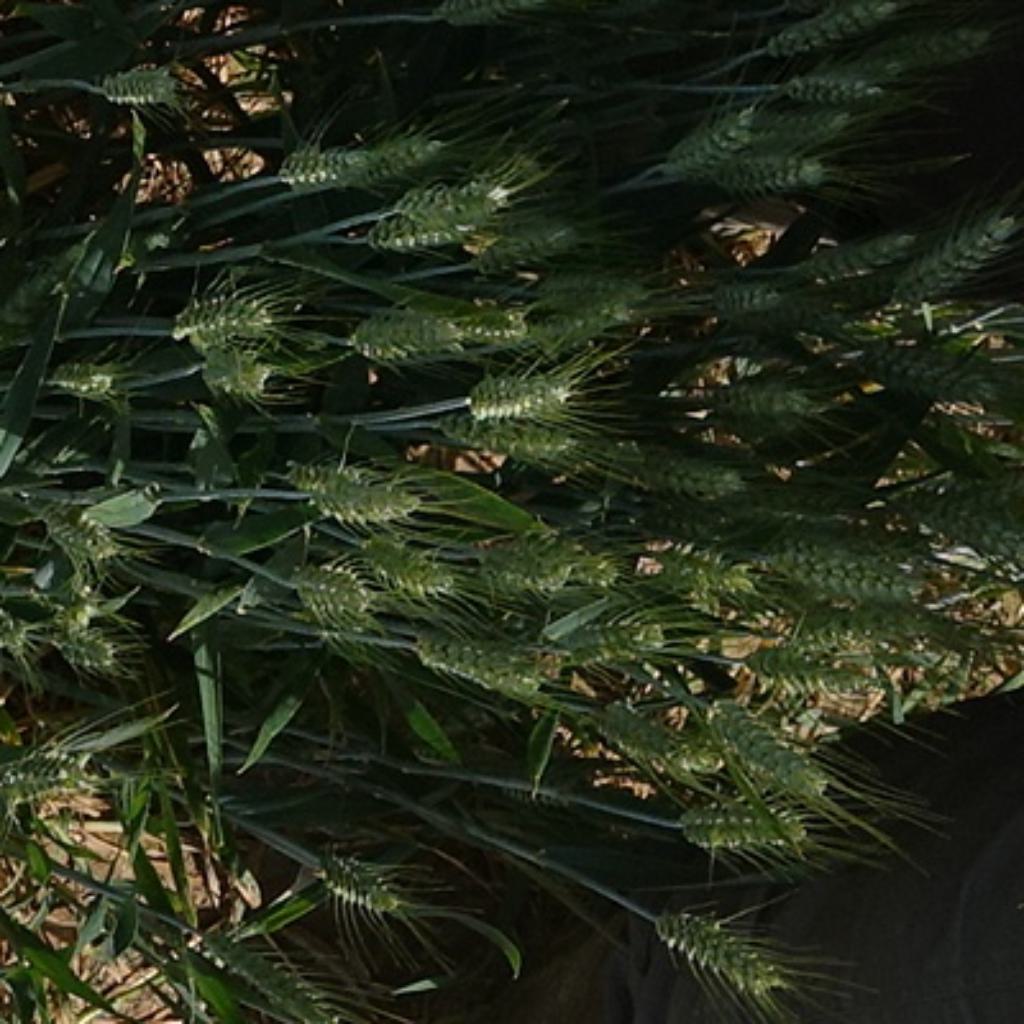
Country: France
Location: VLB
Wheat development stage: Filling